Adams-Leslie House

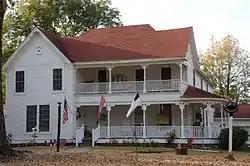

The Adams-Leslie House is a historic house located in rural Bradley County, Arkansas, near Warren.